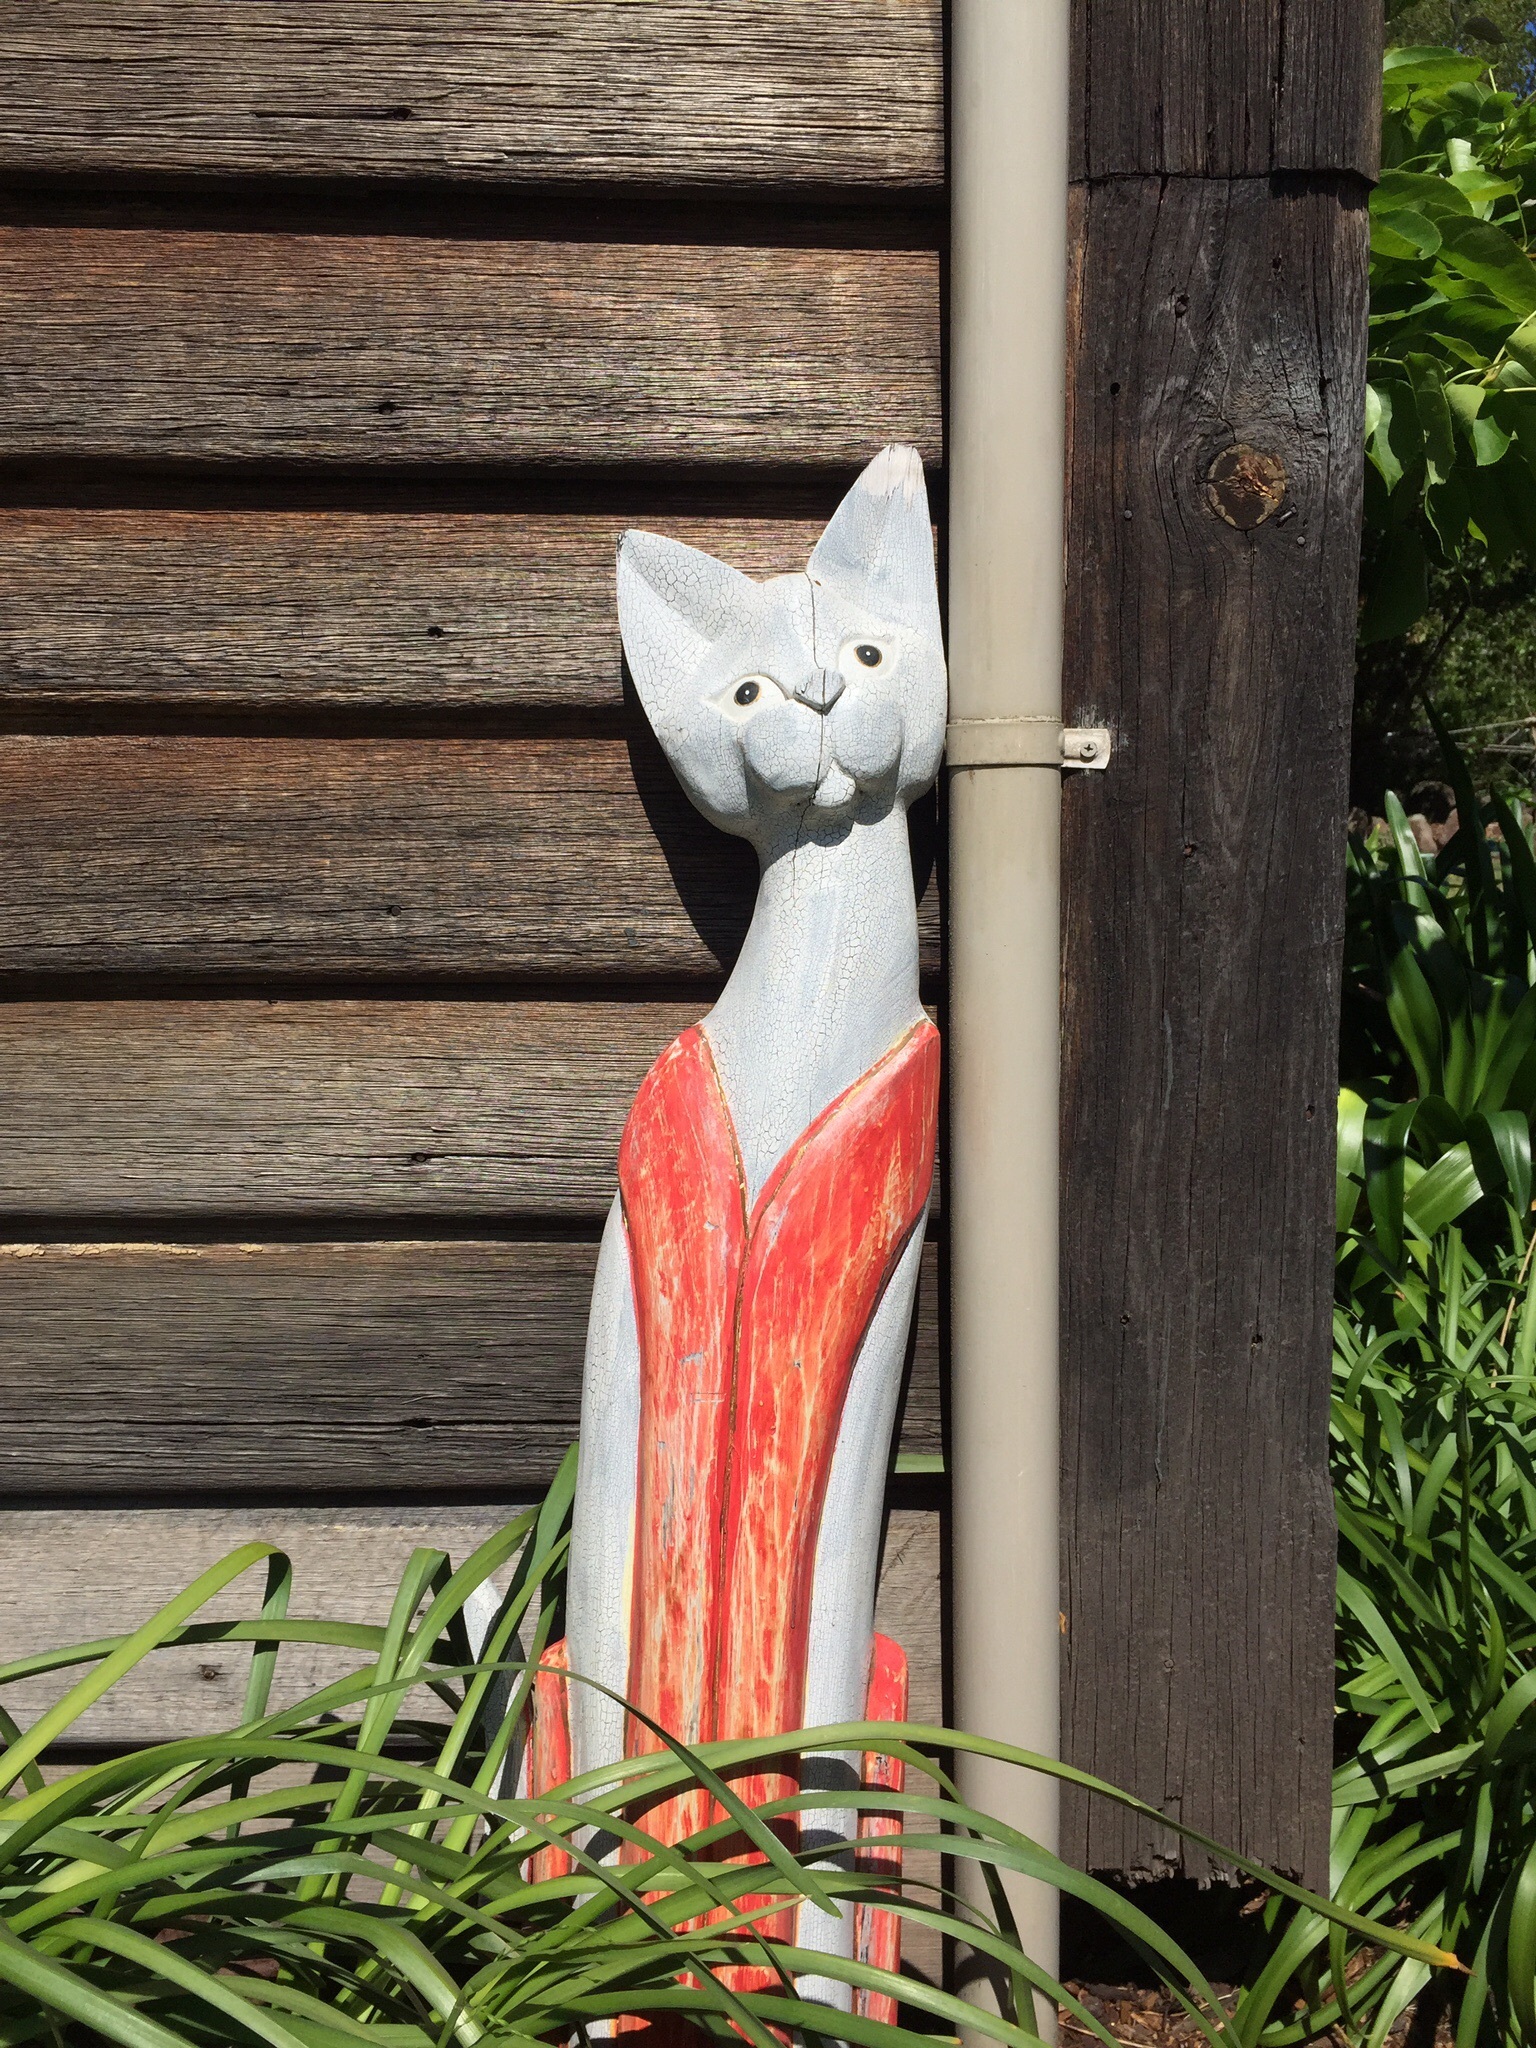
wood, window, building, statue, cat, feline, brown, exterior, garden, face, sculpture, art, carving, faded, wooden cat